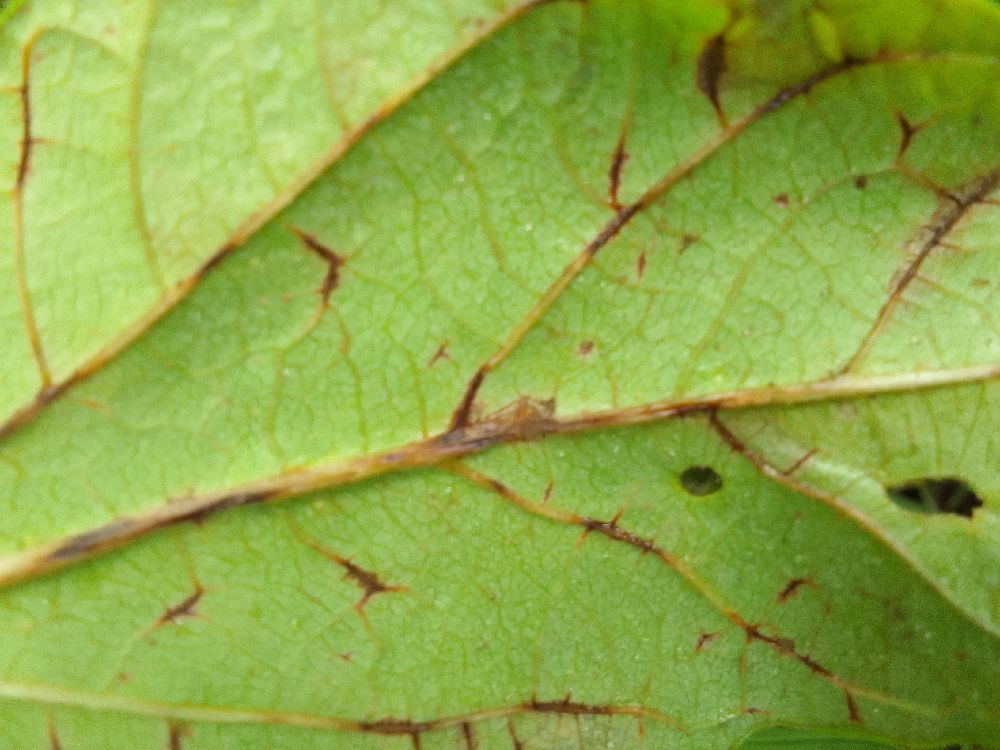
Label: anthracnose